Ulster Railway

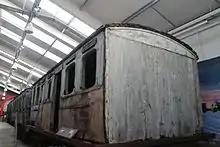
Surviving body of 1862 coach Nº33

One example of Ulster Railway rolling stock has survived. The body of No. 33, built as a family saloon in 1862 and withdrawn in the 1920s having passed into GNR hands, is preserved at the Downpatrick and County Down Railway. It has been moved to the carriage workshop where restoration is now underway. The body has been stripped down framing repaired and reassembly is underway. Many original features remain with many of the original panels being refurbished and re-installed. Some of the unique features of the original body highlight that this coach was mid way between the stagecoach bodies of the 1850s and the classical Victorian coach body of the 1870s onwards. These features include rounded tops and bottoms of the windows, door handles placed below the normal waist line in stagecoach manner for access from lower platforms and internal water piping within the frames in a mixture of hessian hose and lead fittings.